Brad Fiedel

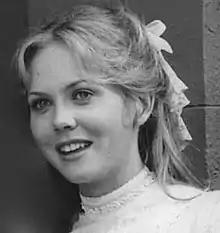
Ann Dusenberry in 1976

Fiedel has been married to actress Ann Dusenberry since 1993. The couple have two daughters named Alixandra and Zoe. They live in Santa Barbara, California.